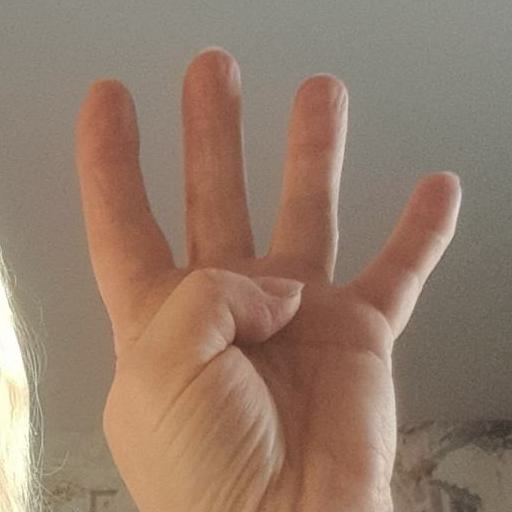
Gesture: four